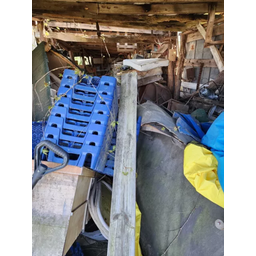
Label: plastic